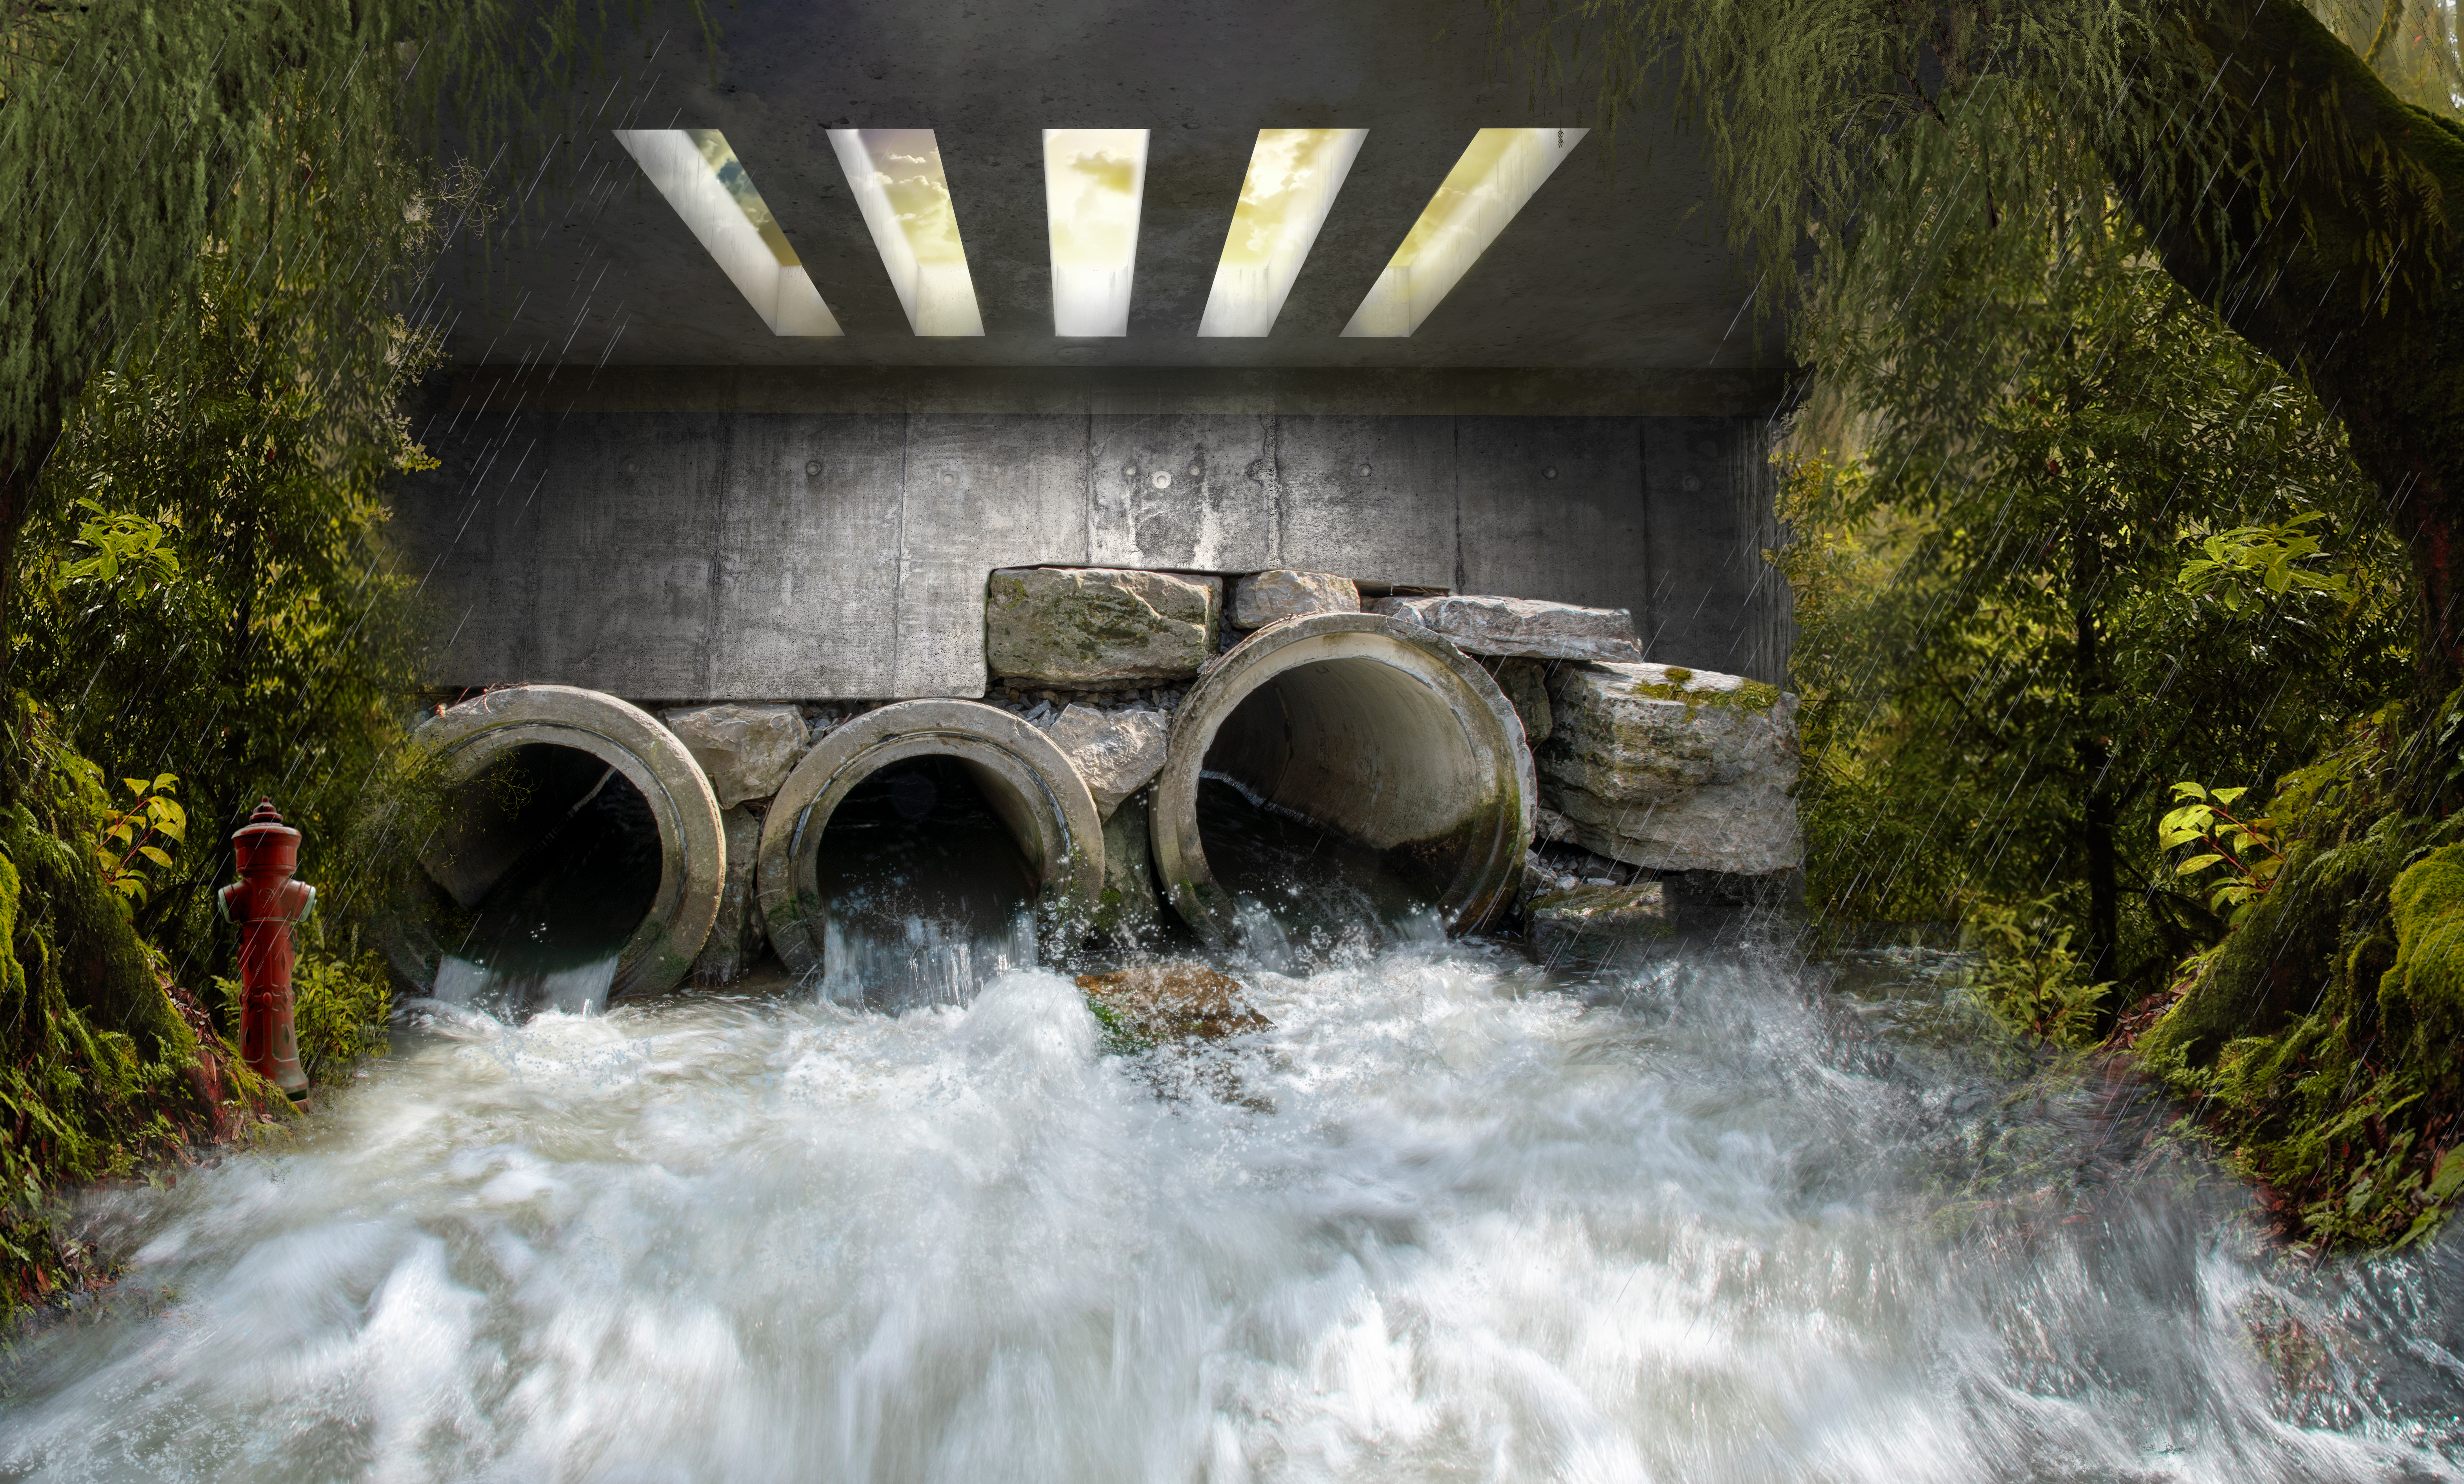
fantasie, water, water resources, watercourse, river, infrastructure, arch bridge, stream, bridge, architecture, automotive wheel system, landscape, rapid, aqueduct, wheel, devil's bridge, nonbuilding structure